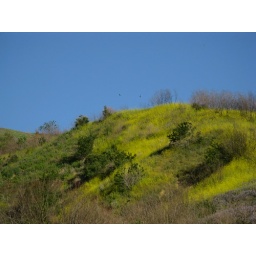
Two Distant Condors flying over this hill covered with Mustard.